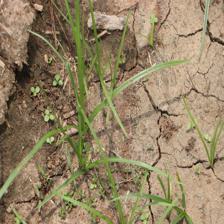
Label: Grass